Agnolotti

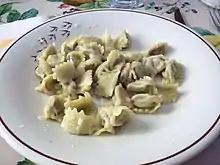
Homemade "agnolotti al plin" (pinched)

Although their primitive shape was semi-circular, traditionally agnolotti are of a square shape with sides of about one or two inches. However, they can also be of a smaller, rectangular shape when they are called ""agnolotti al plin"". "Plin" means 'a pinch', because one pinches with thumb and forefinger between each mound of filling to close and seal the little pasta packets. "Agnolotti" "al plin" are almost always stuffed with meat.